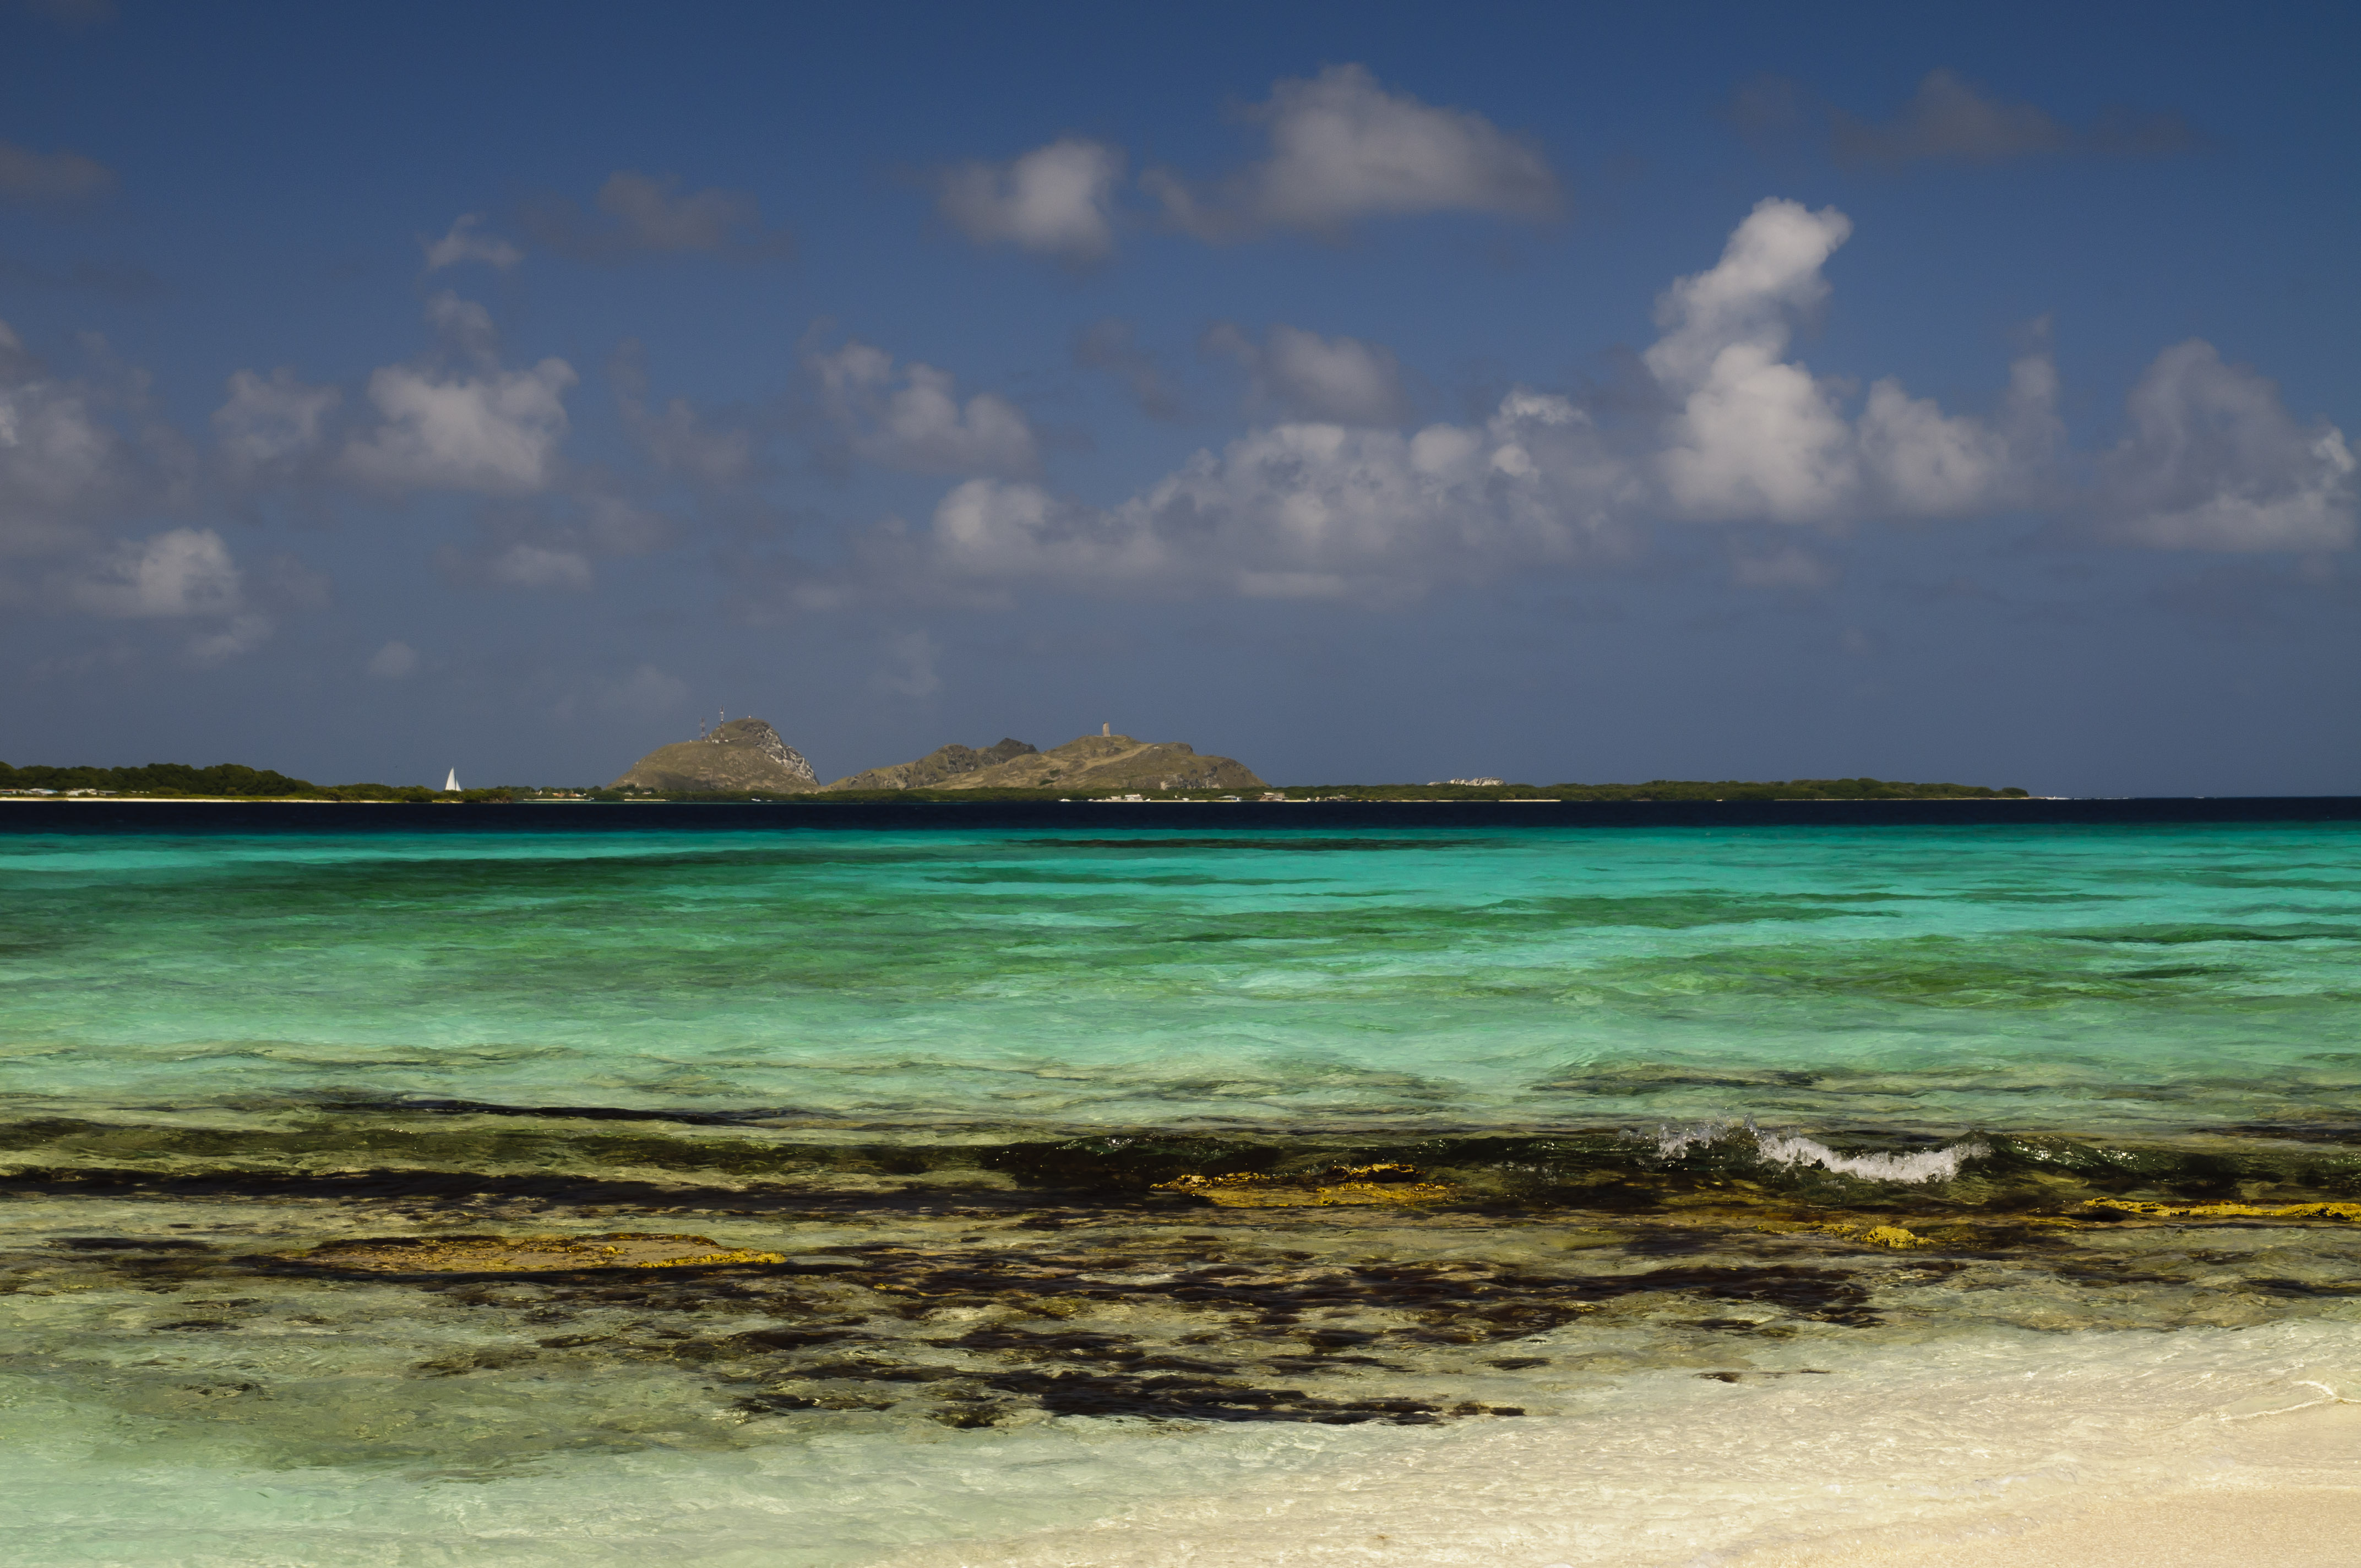
beach, sea, coast, sand, ocean, horizon, cloud, sky, sunset, shore, wave, dusk, bay, nikon, body of water, venezuela, caribbean, tropics, cape, d300, losroques, wind wave